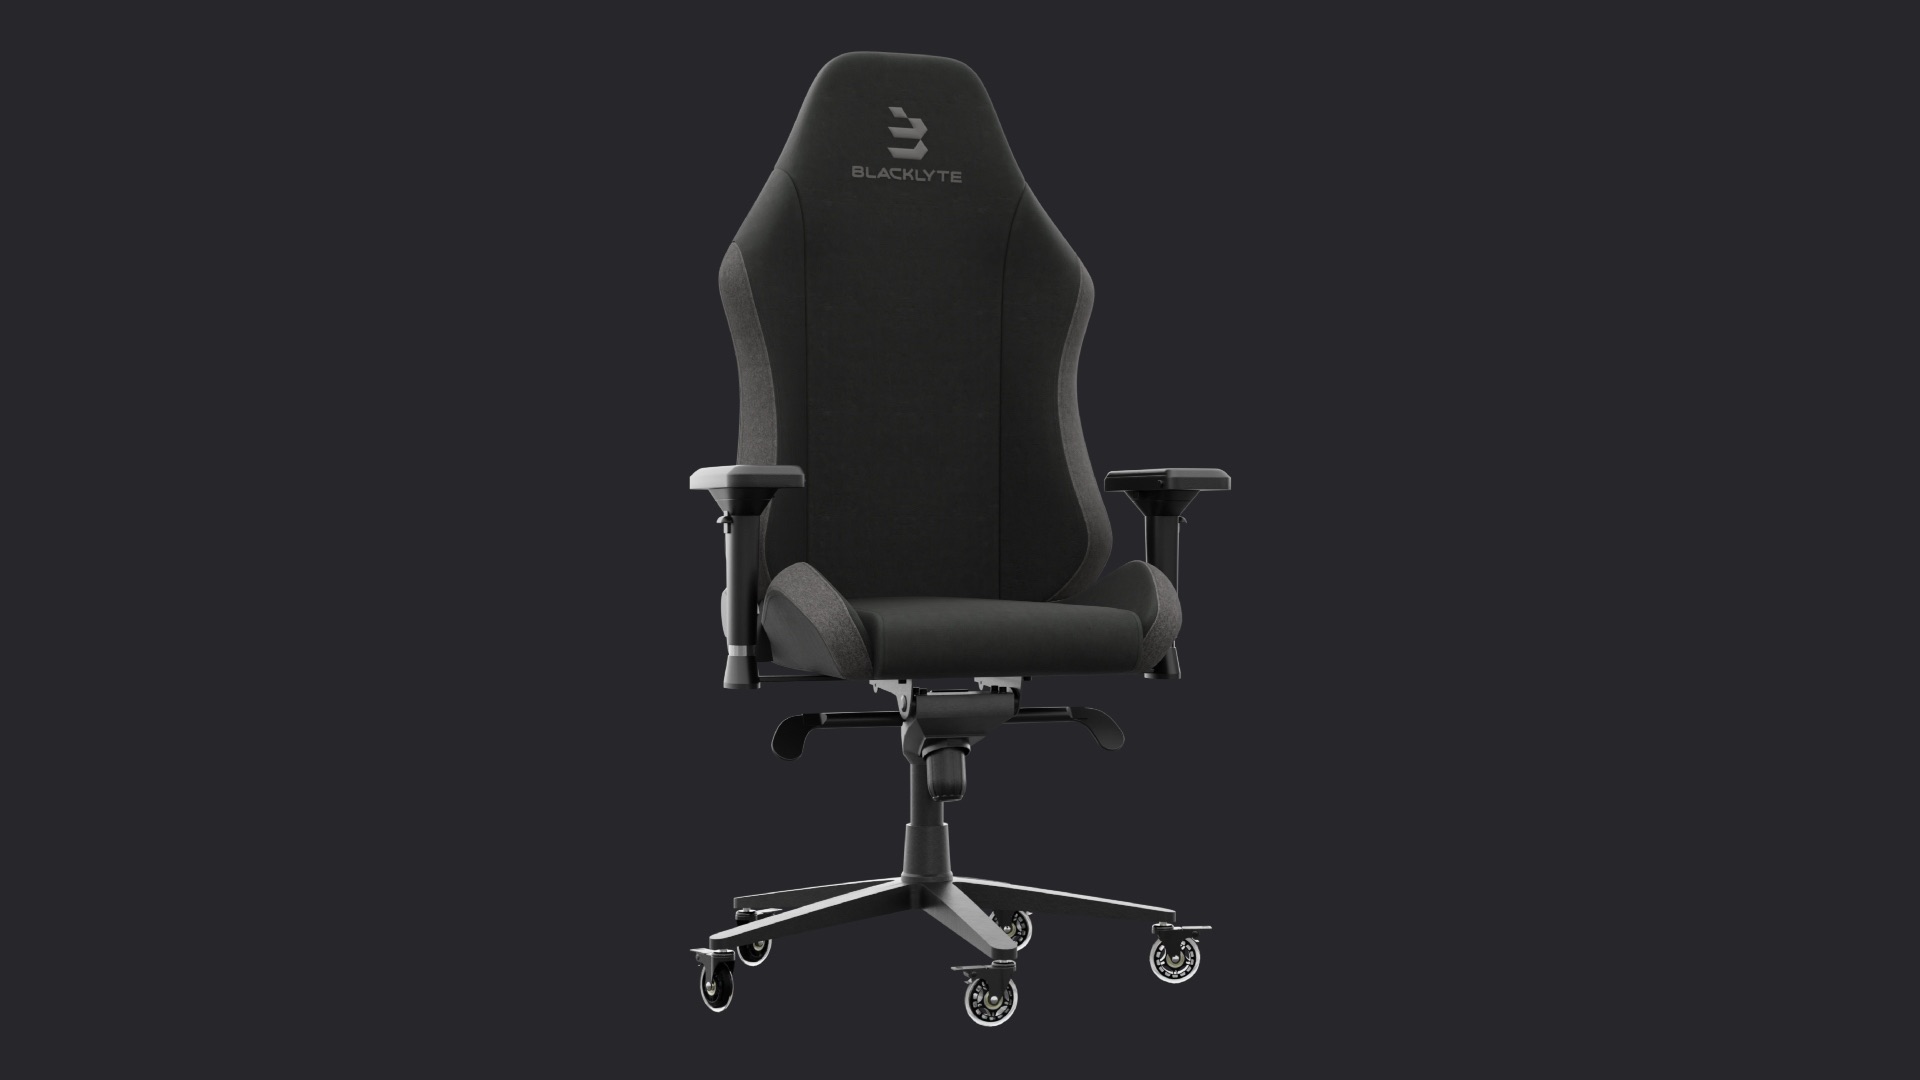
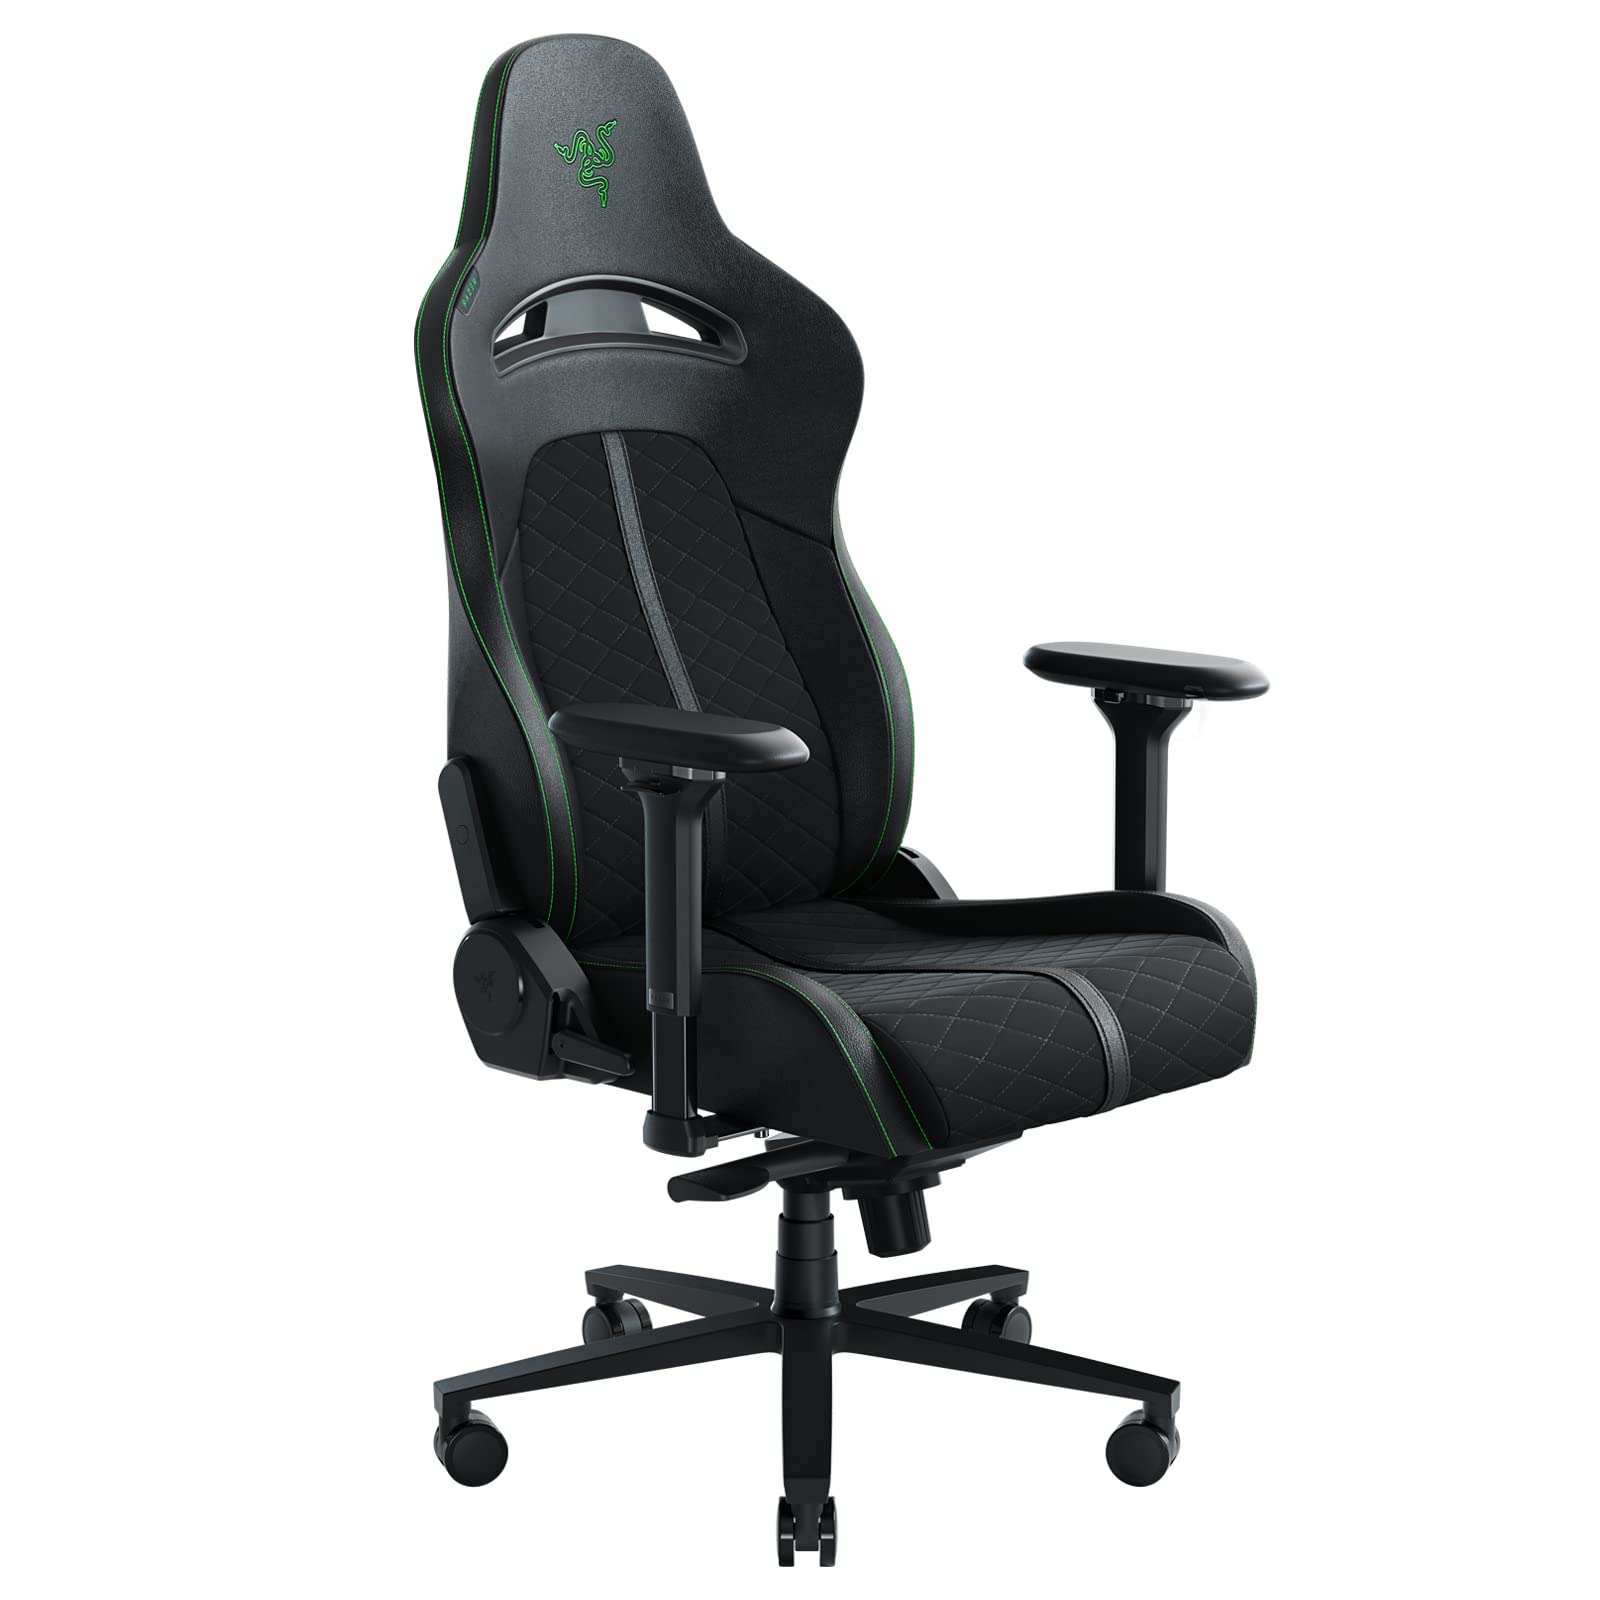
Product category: items_chair
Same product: no